Cassette tape

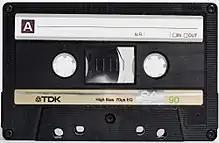
A TDK SA90 Type II Compact Cassette

The Compact Cassette, also commonly called a cassette tape, audio cassette, or simply tape or cassette, is an analog magnetic tape recording format for audio recording and playback. Invented by Lou Ottens and his team at the Dutch company Philips, the Compact Cassette was released in August 1963.